Compilation of Final Fantasy VII

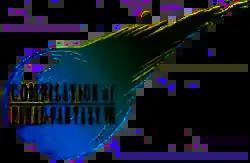
The "Compilation of Final Fantasy VII" logo

The Compilation of Final Fantasy VII is a metaseries produced by Square Enix. A subseries stemming from the main "Final Fantasy" franchise, it is a collection of video games, animated features, and short stories set in the world and continuity of "Final Fantasy VII" (1997). Officially announced in 2003 with the reveal of "", the series' core products are three video games and one film release. Alongside these are tie-in products and spin-offs including books, mobile games, and an original video animation. "Advent Children" and the mobile title "" are a sequel and prequel to "VII" respectively, focusing on Cloud Strife, the original game's main protagonist, and covert operatives known as the Turks. "" follows Zack Fair, a minor character in "VII", while "", a sequel to "Advent Children", follows Vincent Valentine, one of the original's optional characters. The series has since been expanded to include more products, most notably a planned trilogy of games remaking the 1997 original; the first installment in this trilogy, "Final Fantasy VII Remake", was released in 2020, while the second installment, "Final Fantasy VII Rebirth", was released in 2024.